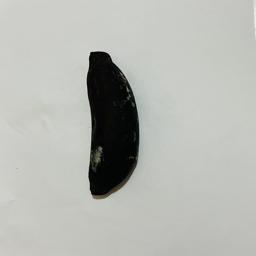
Ripeness: Overripe